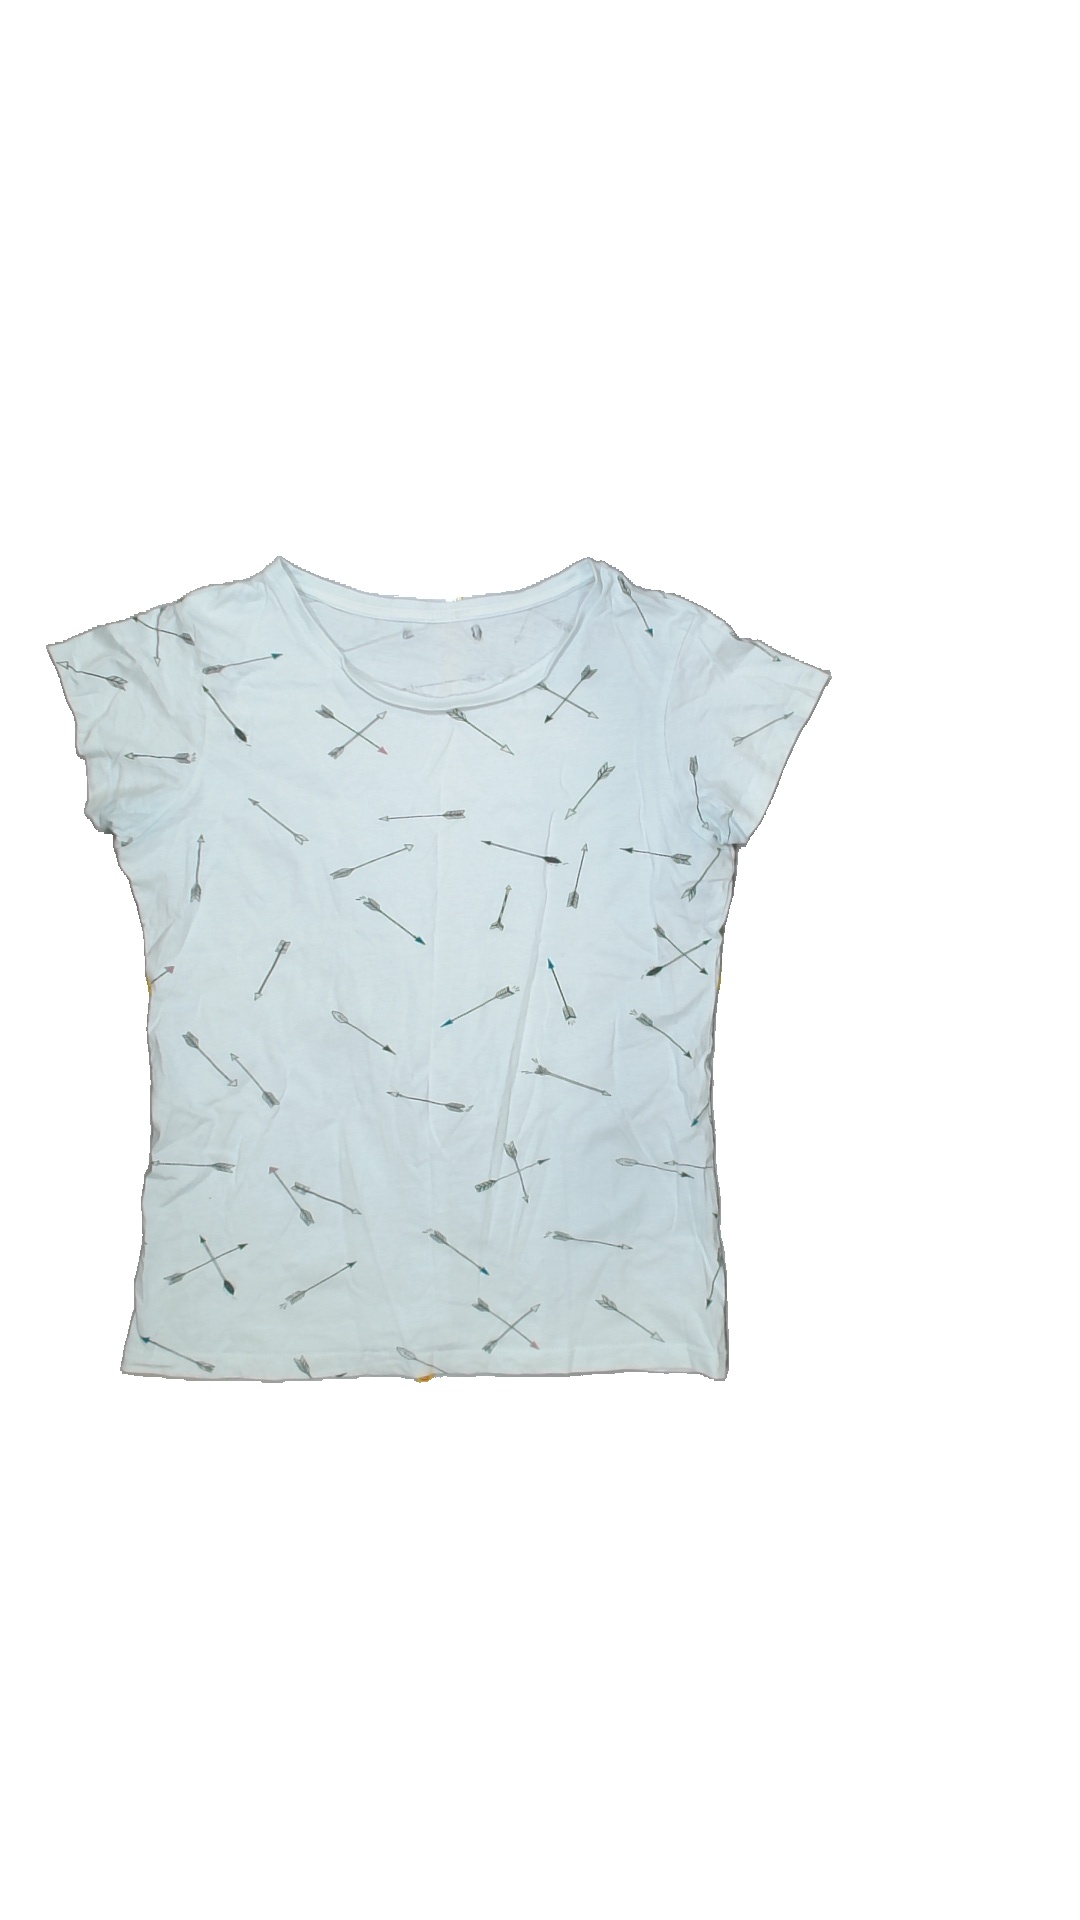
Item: T-shirt (Ladies)
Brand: Not Applicable
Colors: White
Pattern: Geometric print
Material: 100%cotton
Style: No trend
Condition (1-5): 4
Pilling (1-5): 4
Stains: No
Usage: Reuse
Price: <50